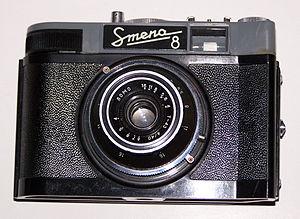
Le Smena est une gamme d'appareils photo fabriqués en Union soviétique de 1953 à 1991, par la compagnie LOMO, et conçus par I. Shapiro. Ces appareils avaient pour vocation d'être économiques et simples à fabriquer, tout en offrant une bonne qualité grâce à un objectif utilisant une formule de type triplet de Cooke et un obturateur central offrant une gamme de vitesse relativement étendue.